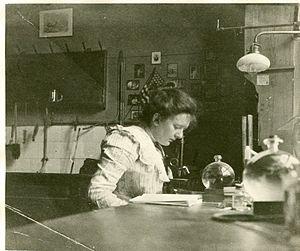
Margarete Hedwig Zuelzer est une biologiste et zoologiste allemande spécialisée dans l'étude des protozoaires.